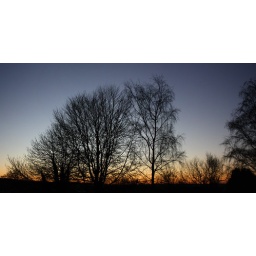
A clear cloudless sky that shows another chilly night is on the way. Trees have interesting silhouettes in winter.